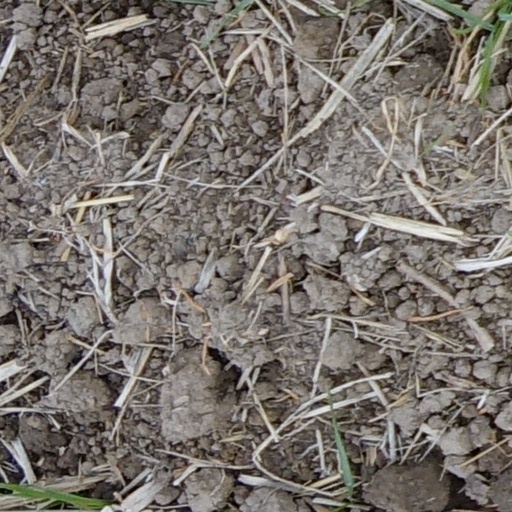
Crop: wheat